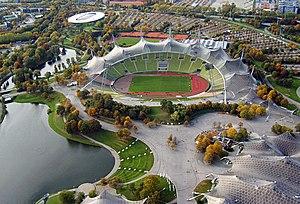
Avery Brundage, né le 28 septembre 1887 à Détroit aux États-Unis et mort le 8 mai 1975 à Garmisch-Partenkirchen en Allemagne de l'Ouest, est un athlète, dirigeant sportif et collectionneur d'art américain. C'est le cinquième président du Comité international olympique, en fonction de 1952 à 1972.
Les Jeux olympiques d'été de 1972, Jeux de la XXᵉ olympiade de l'ère moderne, ont été célébrés à Munich, en République fédérale d'Allemagne, du 26 août au 11 septembre 1972. En marge des épreuves sportives, ces Jeux olympiques de 1972 furent marqués par la prise d'otages et l'assassinat de onze athlètes israéliens par un groupe de terroristes palestiniens.
Le derby de Munich est le match de football qui oppose les deux clubs principaux de la ville de Munich en Bavière que sont le Bayern Munich et le TSV 1860 Munich. Au cours de leur histoire, les deux clubs ont entretenu l'antagonisme qui les oppose. La première confrontation a lieu en septembre 1902 et voit la victoire du FC Bayern. Le premier derby de l'ère du sport professionnel est disputé en août 1965 et voit la victoire du TSV 1860.
Le Roazhon Park est le principal stade de la ville de Rennes. Érigé le 15 septembre 1912, il est utilisé par le Stade rennais football club. Propriété de la Ville de Rennes, il est rénové à plusieurs reprises avant-guerre, dans les années 1950 et à la fin des années 1980. Entre 1999 et 2004, l'ensemble des tribunes du stade sont rénovées ou entièrement reconstruites, ce qui lui permet d'accroître sensiblement sa capacité d'accueil pour atteindre près de 30 000 places assises.
Cet article présente la finale du championnat d'Europe 1988 opposant les Pays-Bas à l'Union soviétique, vainqueur en 1960 de cette compétition. L'équipe néerlandaise, après une troisième place en 1976, atteint pour la première fois la finale de la compétition et remporte son premier titre européen. C'est la quatrième finale disputée dans cette compétition par l'équipe soviétique, et c'est également son dernier match dans une phase finale d'Euro, l'effondrement de l'URSS en 1991 entraînant le démantèlement de sa sélection de football.
En mathématiques et en physique, une surface minimale est une surface minimisant son aire tout en réalisant une contrainte : un ensemble de points, ou le bord de la surface, est d'avance déterminé. Si un cerceau est retiré d'une bassine d'eau savonneuse, un disque de liquide reste fixé. Un souffle dessus déforme légèrement le disque en une calotte sphérique. Si l'étude fait appel à la mécanique des fluides, le traitement mathématique utilise le langage des surfaces minimales. Usuellement, une définition oblige de préciser le contexte : quel est l'espace ambiant ? quel sens donner à la notion d'aire ? à la minimisation ?
Le stade olympique de Munich est un stade situé à Munich en Allemagne. Se trouvant dans le Parc olympique de Munich au nord de la ville, il a été construit pour accueillir les Jeux olympiques d'été de 1972. C'est l'un des bâtiments les plus importants de l'architecture d'après-guerre de l'Allemagne de l'Ouest et est un point de repère de Munich. Comme les autres bâtiments sous les toits de tente, le stade olympique est classé depuis 1997.
La campagne 1998-2000 de l'équipe d'Allemagne de football voit l'Allemagne se qualifier pour le Championnat d'Europe 2000 organisé conjointement en Belgique et aux Pays-Bas. Cet article ne traite pas du parcours dans la phase finale du championnat d'Europe 2000, pour cela voir:
La section football du Turn- und Sportverein München von 1860, couramment abrégé en TSV München von 1860 ou 1860 München ou simplement 60 et partiellement francisé en TSV 1860 Munich ou Munich 1860 est un club de football allemand fondé en 1899 comme section football du Turnverein von 1860, club omnisports basé à Munich et fondé en 1860. Il dispute ses premiers matchs officiels en 1902 puis participe aux championnats de la fédération sud-allemande. Champion de Munich en 1909, le 1860 se distingue avec le FC Wacker Munich comme l'un des principaux concurrents du Bayern Munich et participe aux championnats de premier niveau de sa fédération.